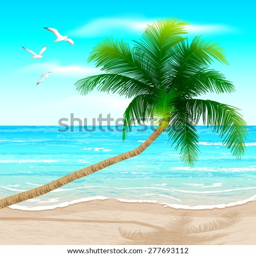
vector illustration on the beach .